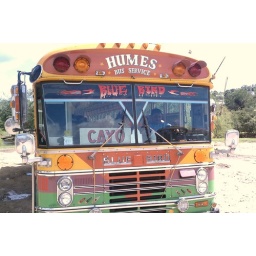
Bitchin' Blue Bird bus at Saturday market in San Ignacipo